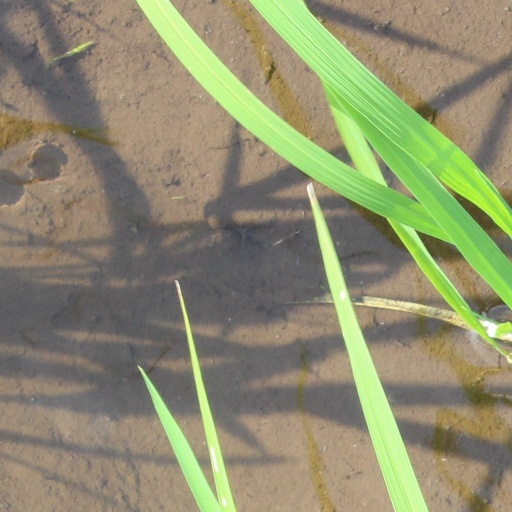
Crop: rice